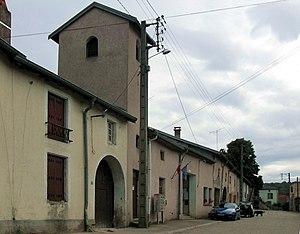
La mairie du Pont-sur-Madon
Pont-sur-Madon est une commune française située dans le département des Vosges, le canton de Charmes, et la région Grand Est.